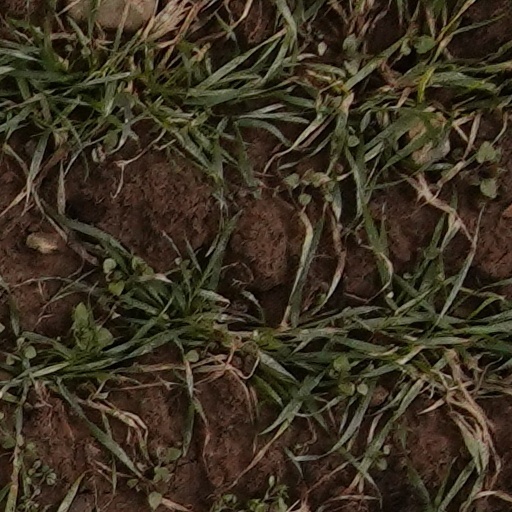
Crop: wheat